Chan Hao-ching

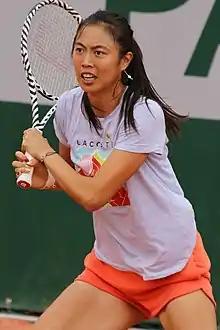
Chan at the 2019 French Open

Chan Hao-ching (born September 19, 1993), also known as Angel Chan, is a Taiwanese professional tennis player. She is primarily a doubles specialist, having won twenty-one WTA Tour, two WTA Challenger and six ITF titles in that discipline. Chan reached the final of the mixed-doubles competition at Wimbledon with Max Mirnyi in 2014, her first major final. She reached two more finals in 2017, the Wimbledon women's doubles with Monica Niculescu, and the US Open mixed doubles with Michael Venus.